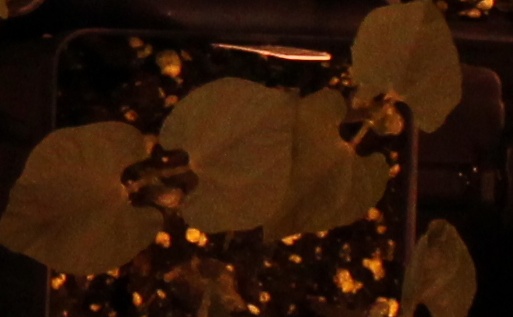
Label: Blackbean